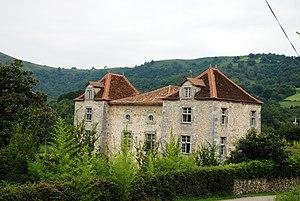
Iholdy est une commune française, située dans le département des Pyrénées-Atlantiques en région Nouvelle-Aquitaine.
Cet article recense de manière non exhaustive les châteaux, maisons fortes, mottes castrales, situés dans le département français des Pyrénées-Atlantiques. Il est fait état des inscriptions et classements au titre des monuments historiques.
Cet article recense une partie des monuments historiques des Pyrénées-Atlantiques, en France.